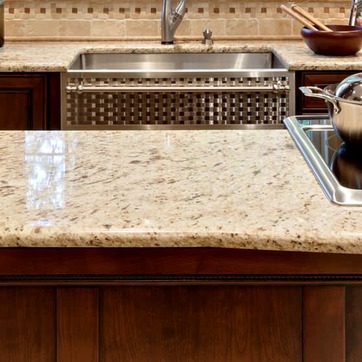
Material: polishedstone